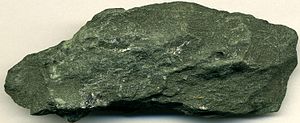
Øygarden
Grønskifer, brugt i stenalderredskaberne fra Øygarden.
Øygarden kommune er en økommune i Vestland fylke i Norge, bestående af 1.525 øer udenfor Bergen. Øygarden danner en kæde af øer mellem Hjeltefjorden og Raunefjorden mod øst og Nordsøen mod vest, fra Fedjeosen mod nord til Krossfjorden mod syd.